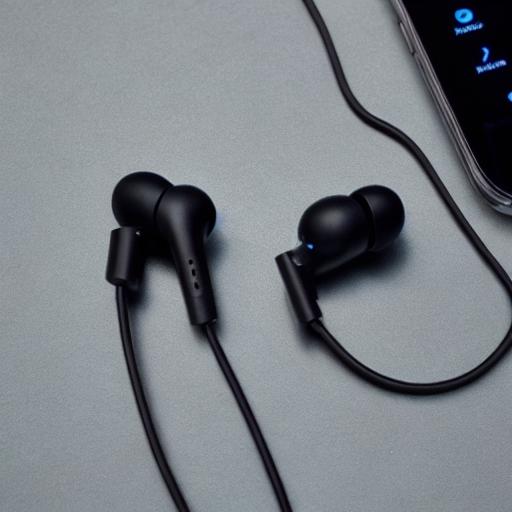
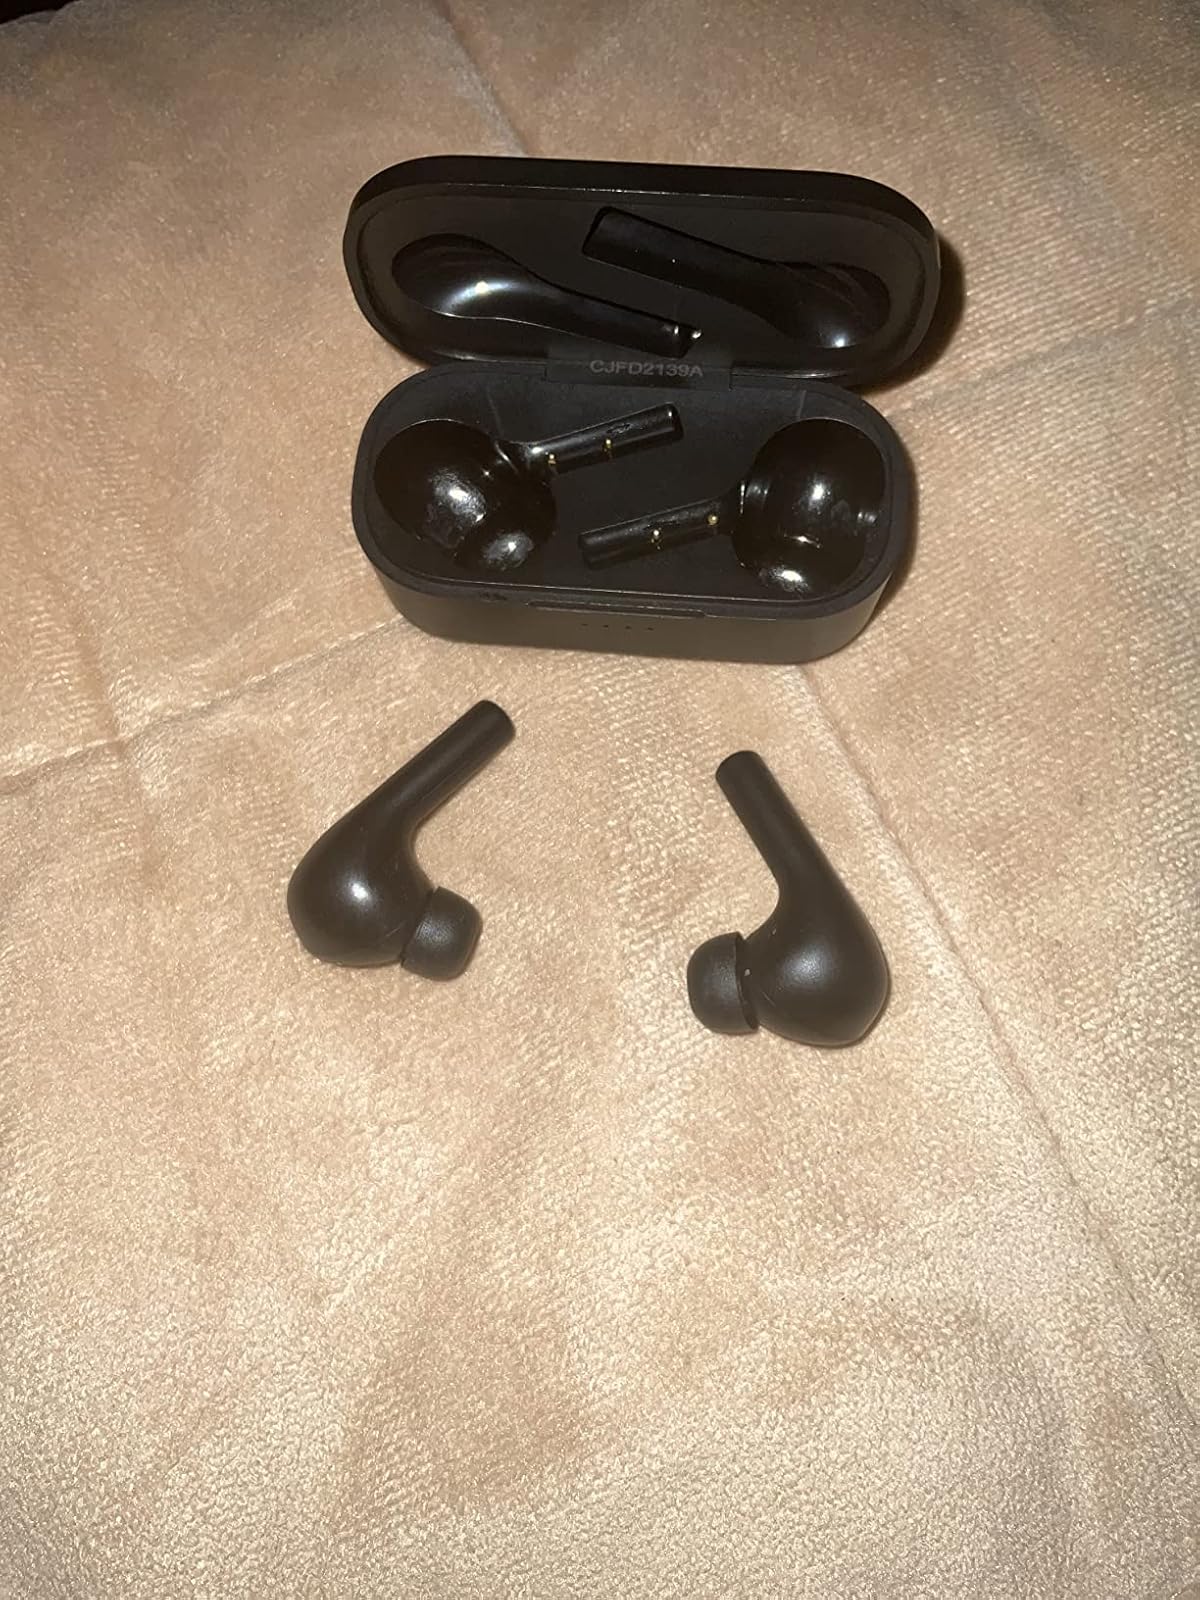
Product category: earbuds
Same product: no